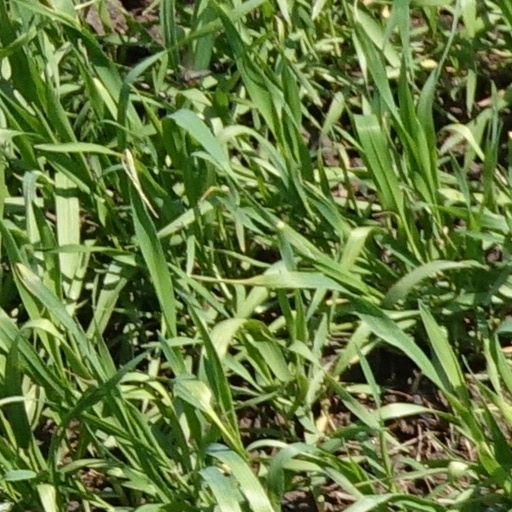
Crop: wheat